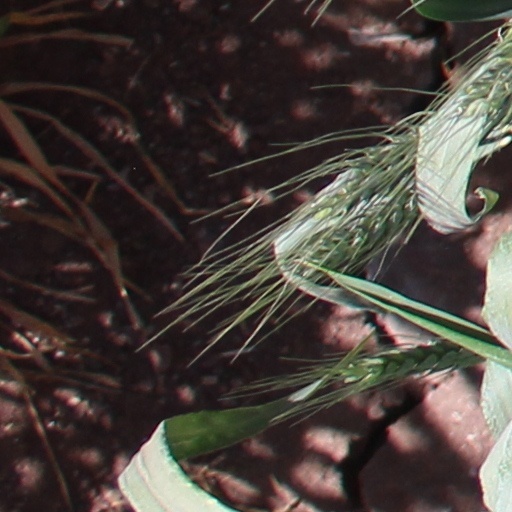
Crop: wheat